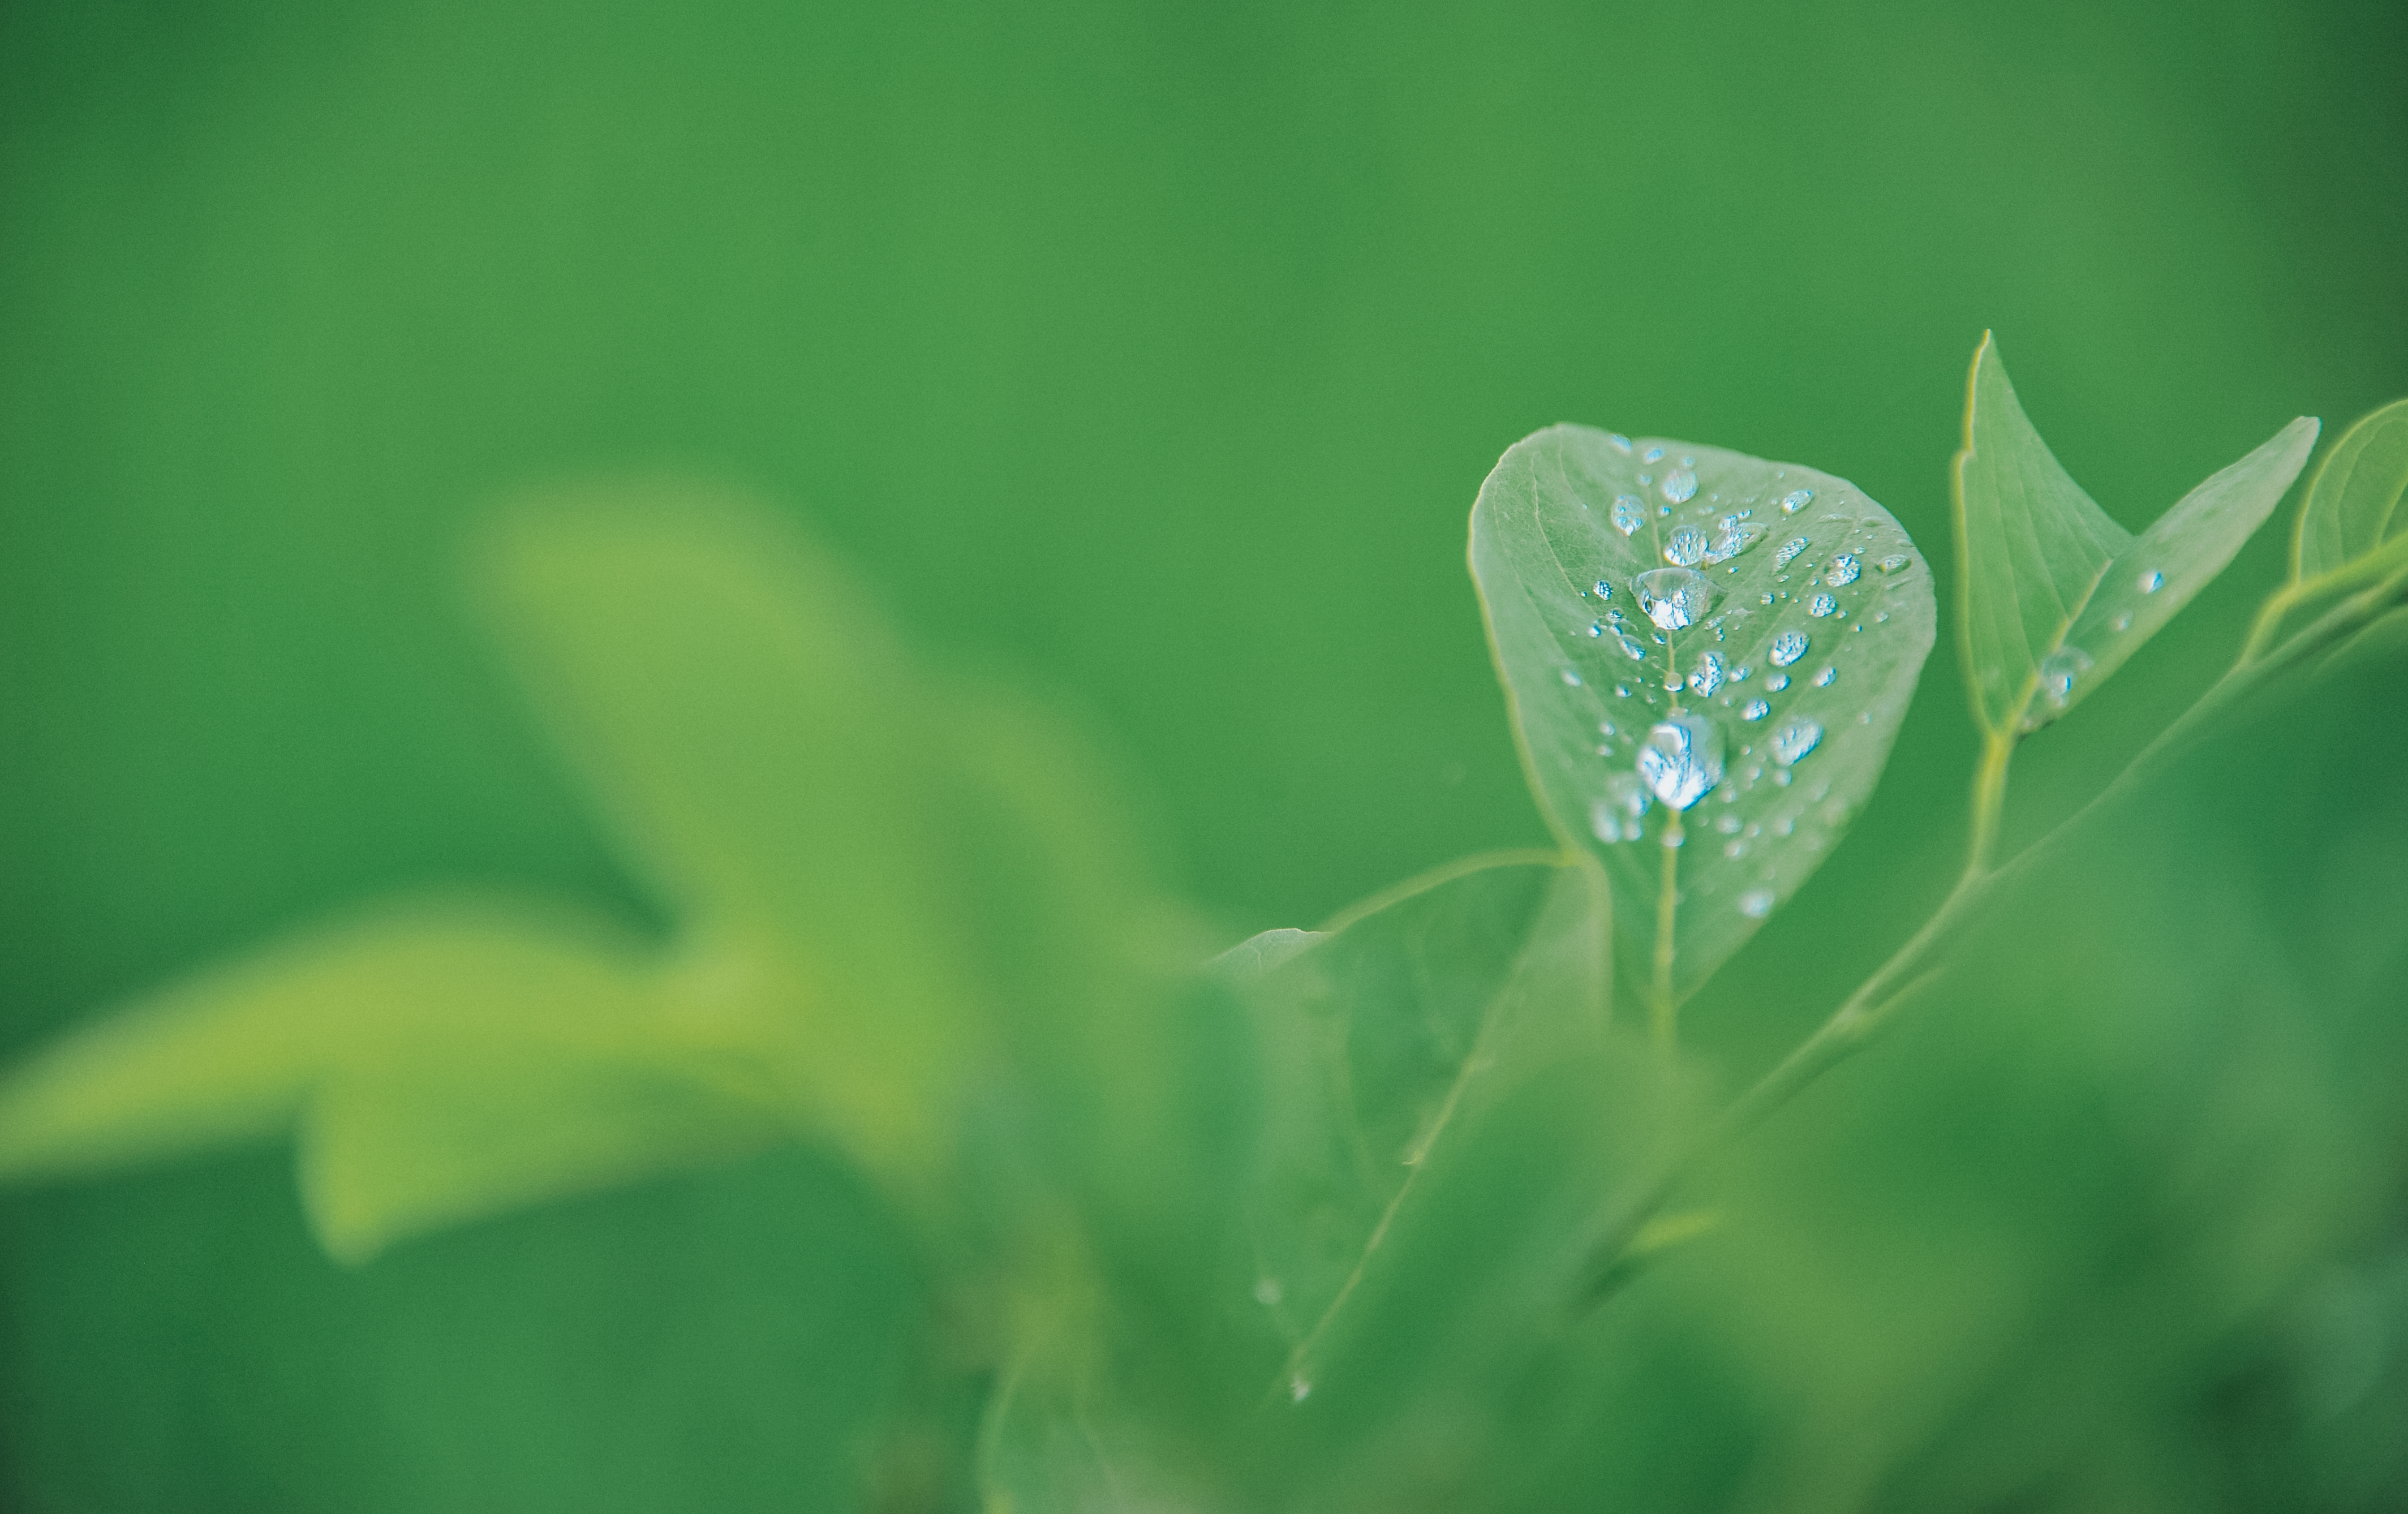
grass, green, water, leaf, macro photography, dew, flower, flora, close up, moisture, drop, organism, computer wallpaper, petal, plant stem, plant